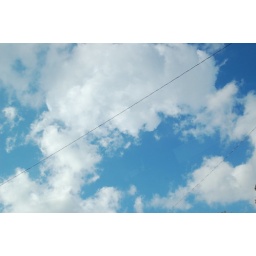
We don't have skies or clouds like this back home in May.